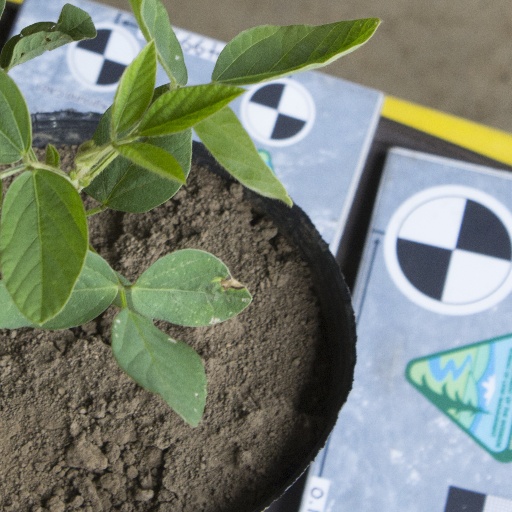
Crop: soybean